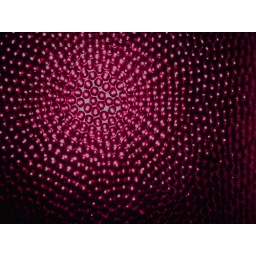
The window in my bathroom